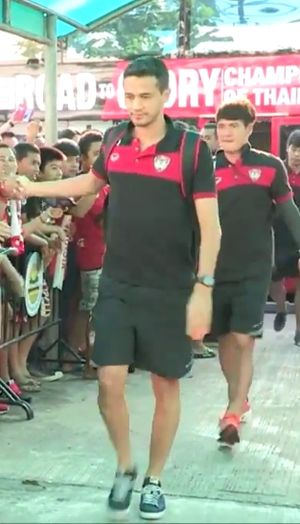
Edivaldo Hermoza
Edivaldo Hermoza er en boliviansk fodboldspiller.